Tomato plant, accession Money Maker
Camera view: horizontal (90 deg, fisheye); turntable rotation: 300 degrees
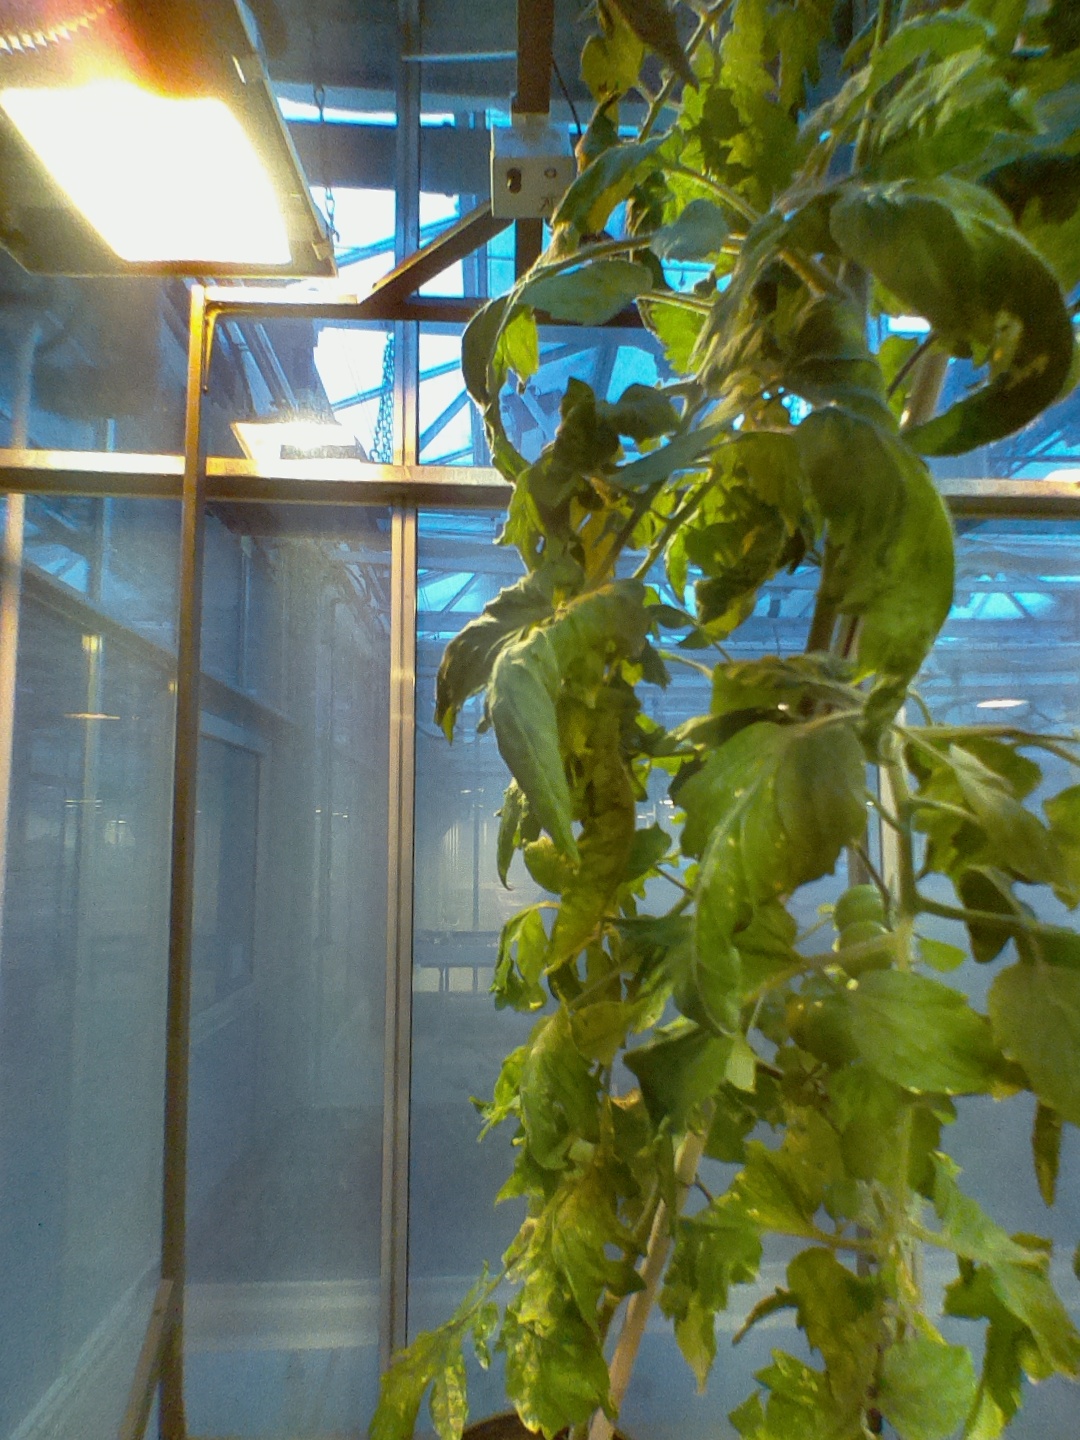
BBCH growth stage 75: 50%-60% of final fruit size